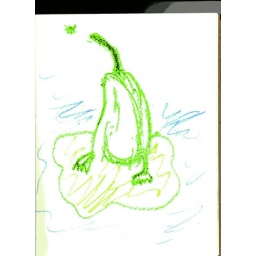
through one of those leaf shaped plants drifting in water and swamps where frogs reside